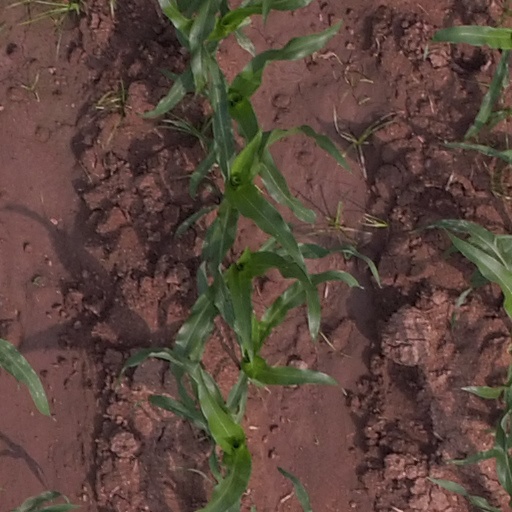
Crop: maize; corn